Queens Park, Western Australia

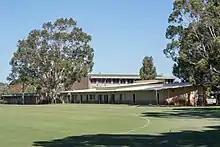
Harry Turner Pavilion, Queens Park Reserve

Queens Park has several open spaces and reserves, including an oval and eleven parks, and one regional park.